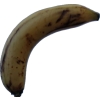
Label: banana